Geography of Canada

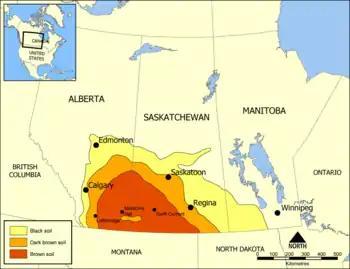
Palliser's Triangle, delineating prairie soil types in the Prairie provinces.

While the largest part of the Canadian Arctic is composed of seemingly endless permafrost and tundra north of the tree line, it encompasses geological regions of varying types: the Arctic Cordillera (with the British Empire Range and the United States Range on Ellesmere Island) contains the northernmost mountain system in the world. The Arctic Lowlands and Hudson Bay lowlands comprise a substantial part of the geographic region often designated as the Canadian Shield (in contrast to the sole geologic area). The ground in the Arctic is mostly composed of permafrost, making construction difficult and often hazardous, and agriculture virtually impossible.